William Bligh

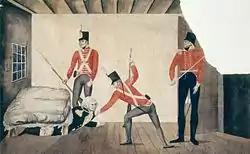
Propaganda cartoon of Bligh's arrest in Sydney in 1808, portraying him as a coward. State Library of New South Wales, Sydney

Despite being in the majority, none of the loyalists put up a significant struggle once they saw Bligh bound, and the ship was taken over without bloodshed. The mutineers provided Bligh and eighteen loyal crewmen a launch (so heavily loaded that the gunwales were only a few inches above the water). They were allowed four cutlasses, food and water for perhaps a week, a quadrant and a compass, but no charts, or marine chronometer. The gunner, William Peckover, brought his pocket watch, which was used to regulate time. Most of these instruments were obtained by the clerk, Mr Samuel, who acted with great calm and resolution, despite threats from the mutineers. The launch could not hold all the loyal crew members, so four were detained on "Bounty" for their useful skills; they were later released in Tahiti.